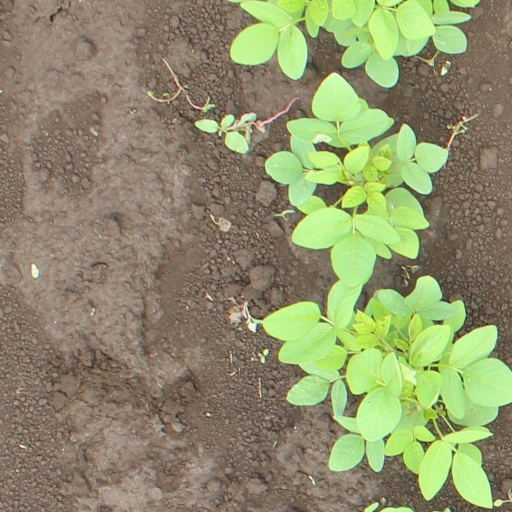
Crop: soybean